The Unsuspecting Angel

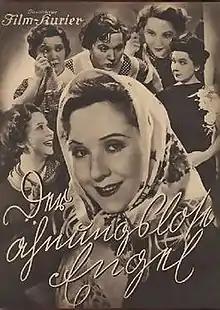

The Unsuspecting Angel (German: Der ahnungslose Engel) is a 1936 German comedy crime film directed by Franz Seitz and starring Joe Stöckel, Lucie Englisch and Franz Nicklisch. It was shot at the Munich Studios of Bavaria Film and on location in the city. The film's sets were designed by the art director Max Seefelder.